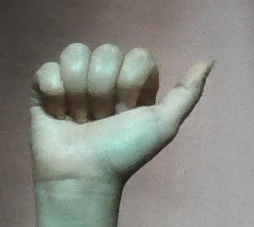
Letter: dhad